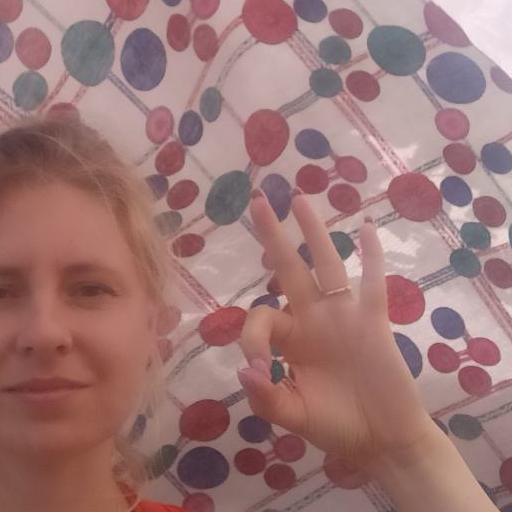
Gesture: ok